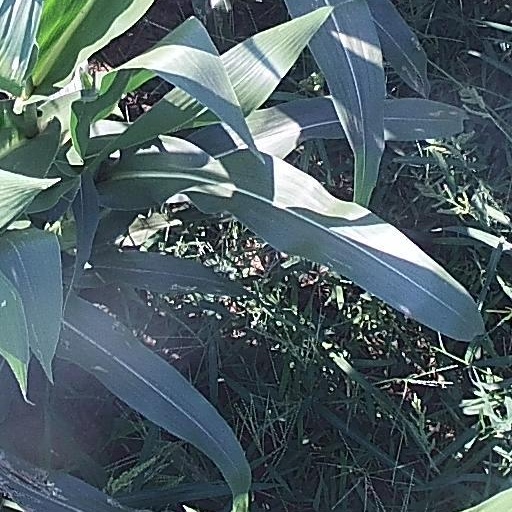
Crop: maize; corn